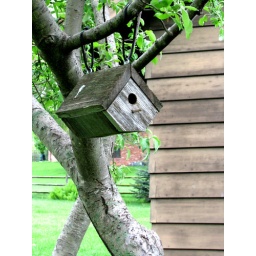
I love this little bird house in a tree in my backyard.